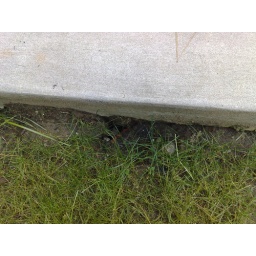
hole in ground near wall and backyard door leading to steps